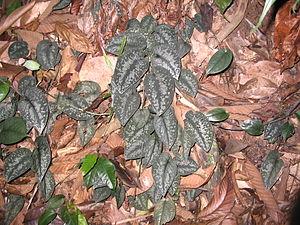
Scindapsus pictus - Bukit Nanas Forest Reserve - Kuala Lumpur - Malaisie
Scindapsus est un genre de plantes de la famille des Araceae d'Asie tropicale et d'Océanie.